New Allegiances

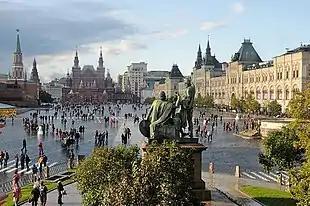
Filming partially took place in Moscow, Russia. It was the first time in series history where filming took place outside the United Kingdom.

After portraying Adam Carter for four years, Rupert Penry-Jones felt his character had run its course over the series and wanted to explore other venues, stating he was "getting to the point where I needed to move on." In December 2007, before the sixth series finale was shown, Penry-Jones announced he would leave the series sometime during its seventh year, and revealed the character would leave in what he believed to be "one of the best" "Spooks" exits. To keep the series in general fresh, the producers wanted to tease the audience into thinking whether or not Adam would escape his fate in time, and even after he is killed, wanted to surprise them and make them think "Oh my God, I can't believe they just did that." Penry-Jones found that his last days on "Spooks" was generally upsetting and "welled up" on his final day.